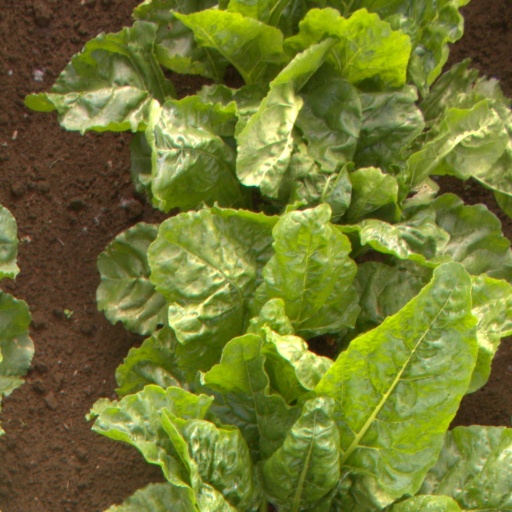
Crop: sugar beet